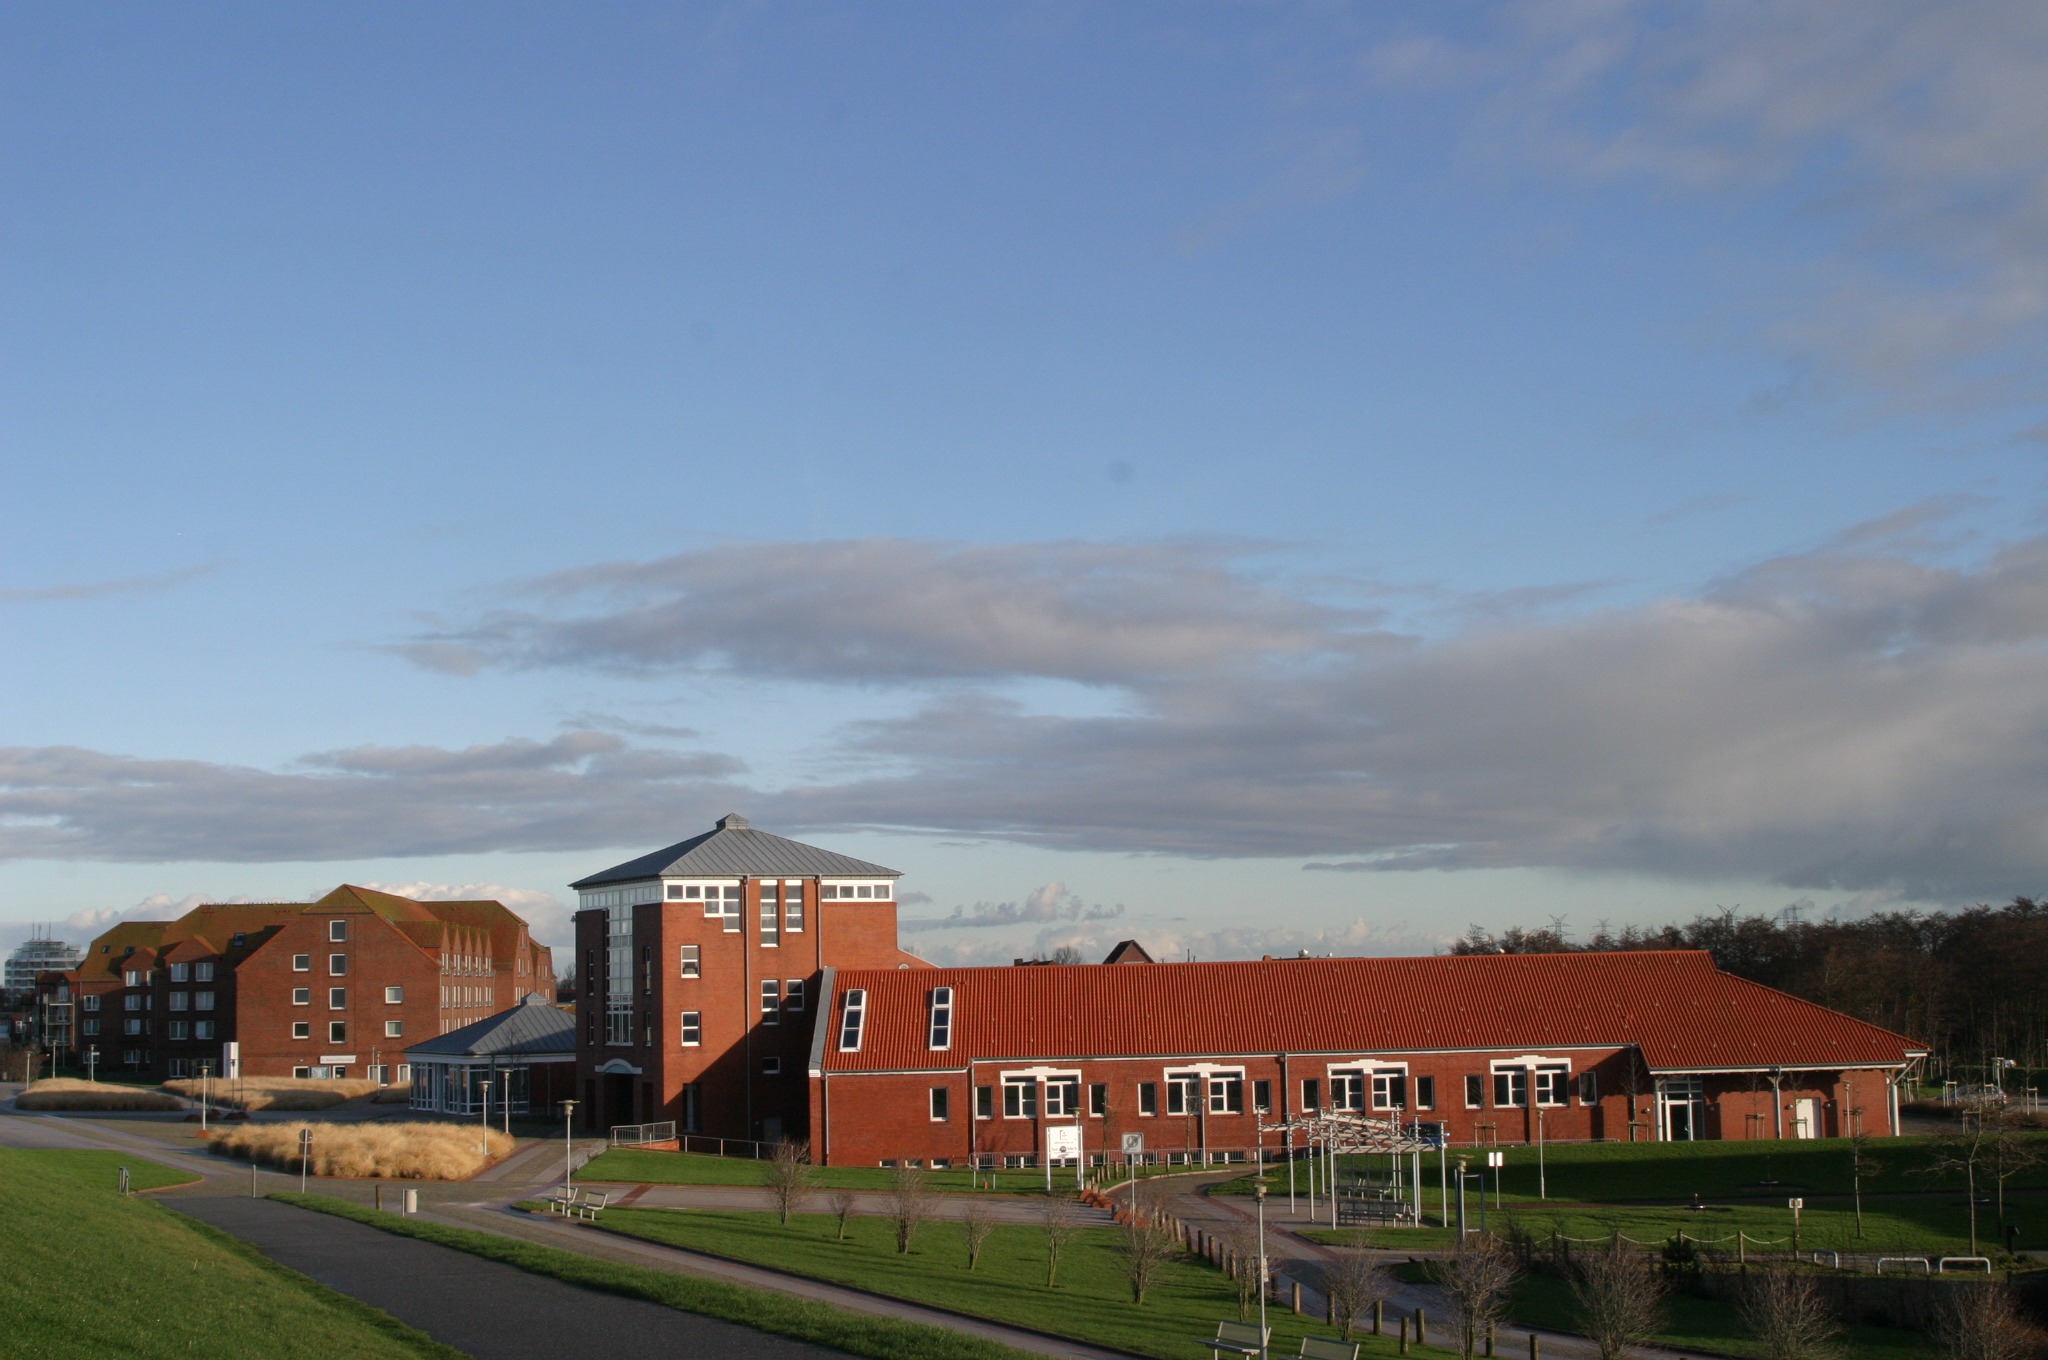
sky, town, panorama, suburb, port, homes, north sea, rural area, norddeich, residential area